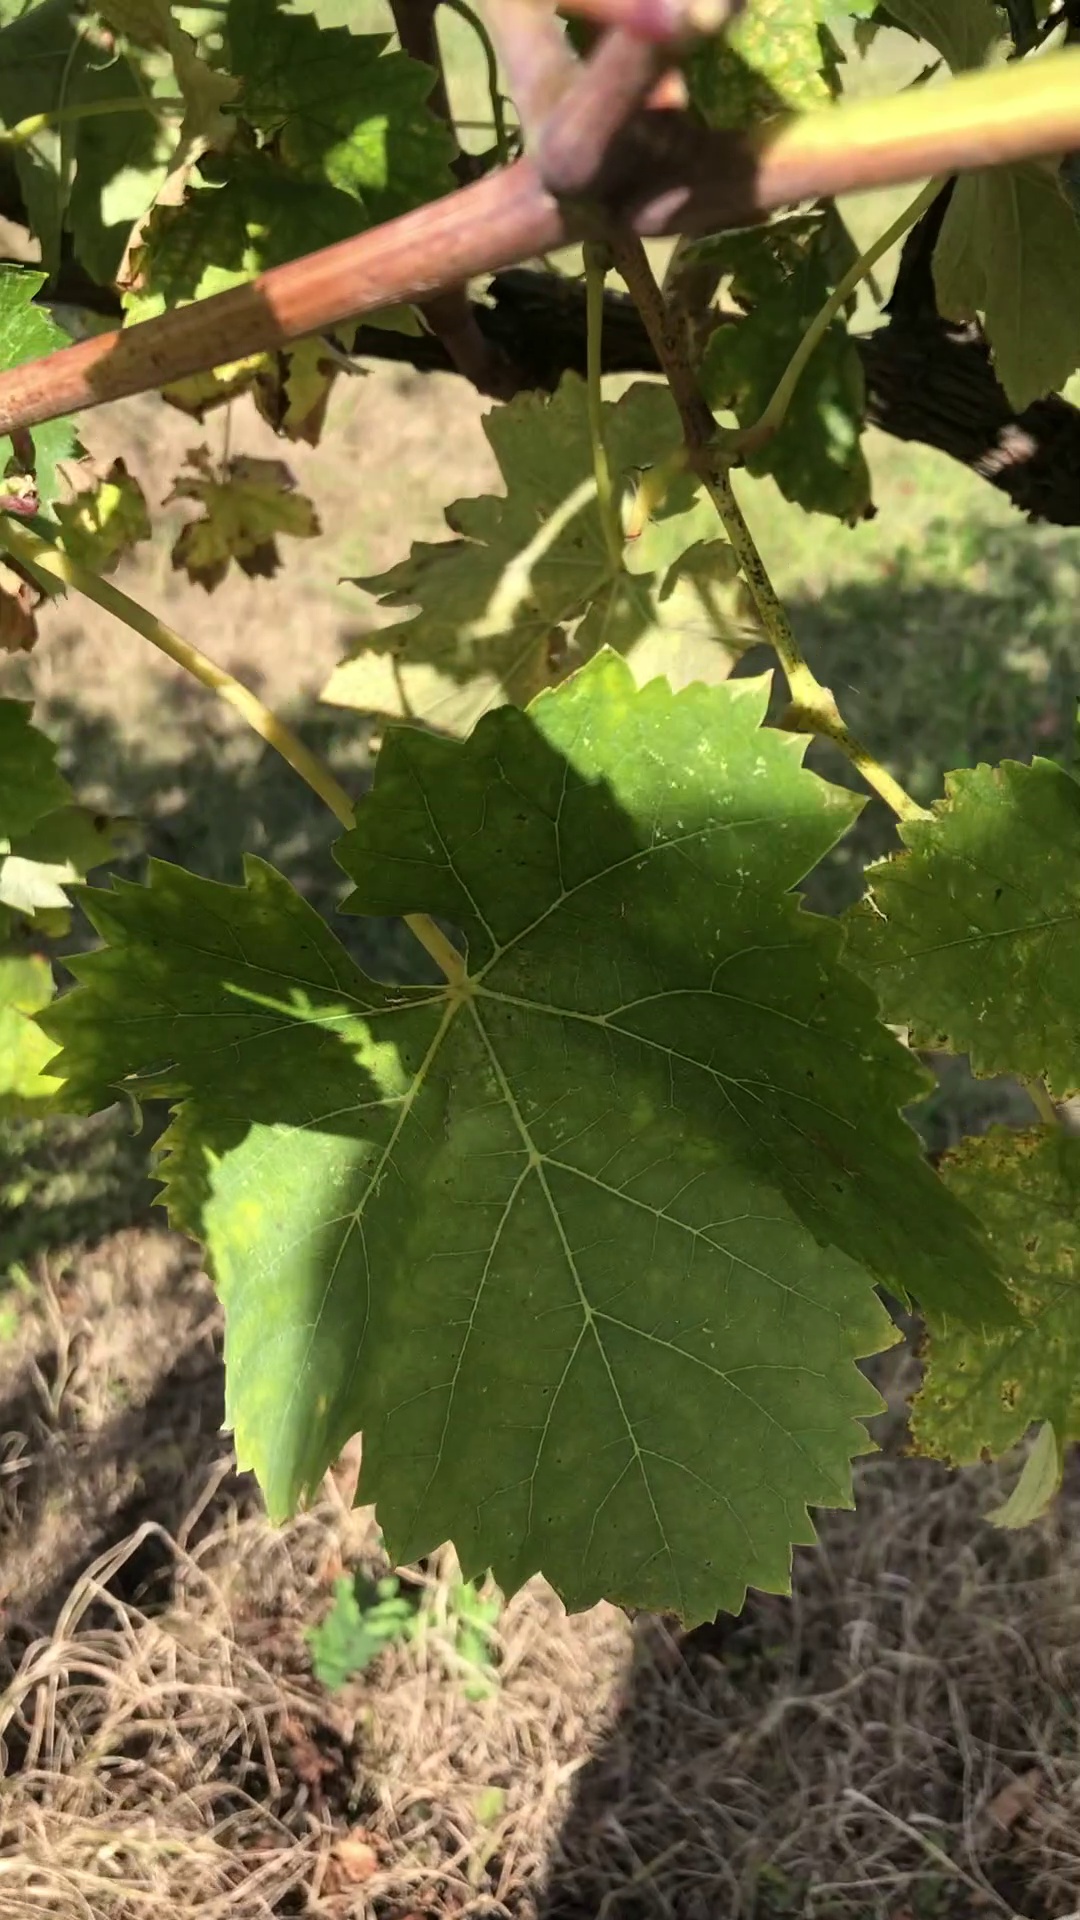
Label: healthy